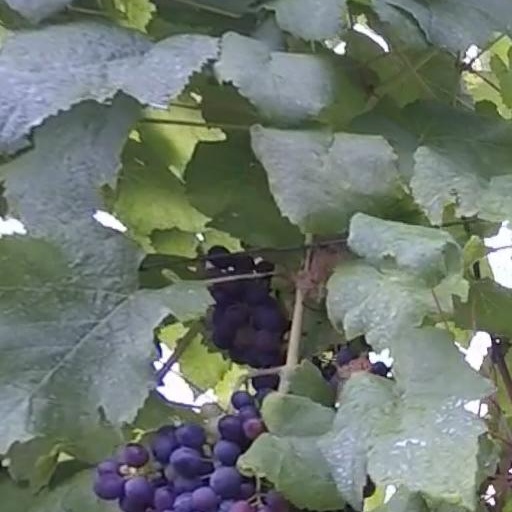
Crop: grape